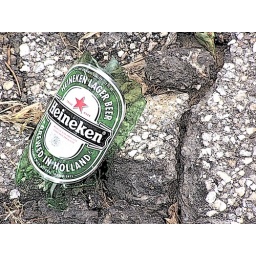
Part of a beer bottle found up the street in an abandoned area.